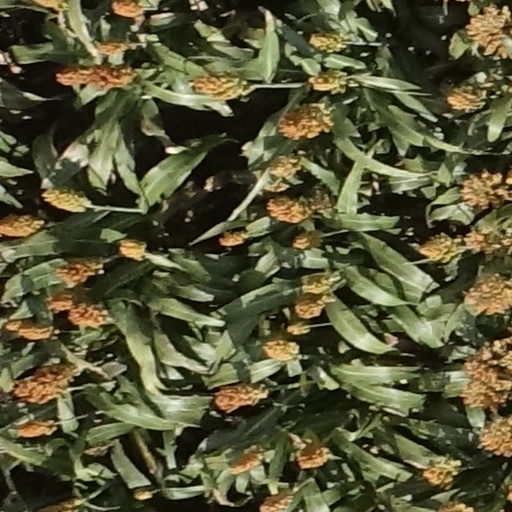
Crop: sorghum